H Street/Benning Road Line

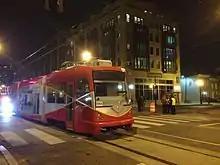
Inekon-built car 101 being towed along H Street on the night of December 13, 2013, during the first tests to the check track and platform clearances with a streetcar

In April 2014, DDOT estimated that the H Street Line would open in the fall of 2014. A temporary car barn at the former Spingarn High School was scheduled for completion in July. Testing of the system would take several weeks, and then the system would need to be certified for operation by the Federal Transit Administration (FTA), which would take another 60 to 80 days. DDOT also said it needed to take delivery of a sixth streetcar, likely in June, before any testing could begin.